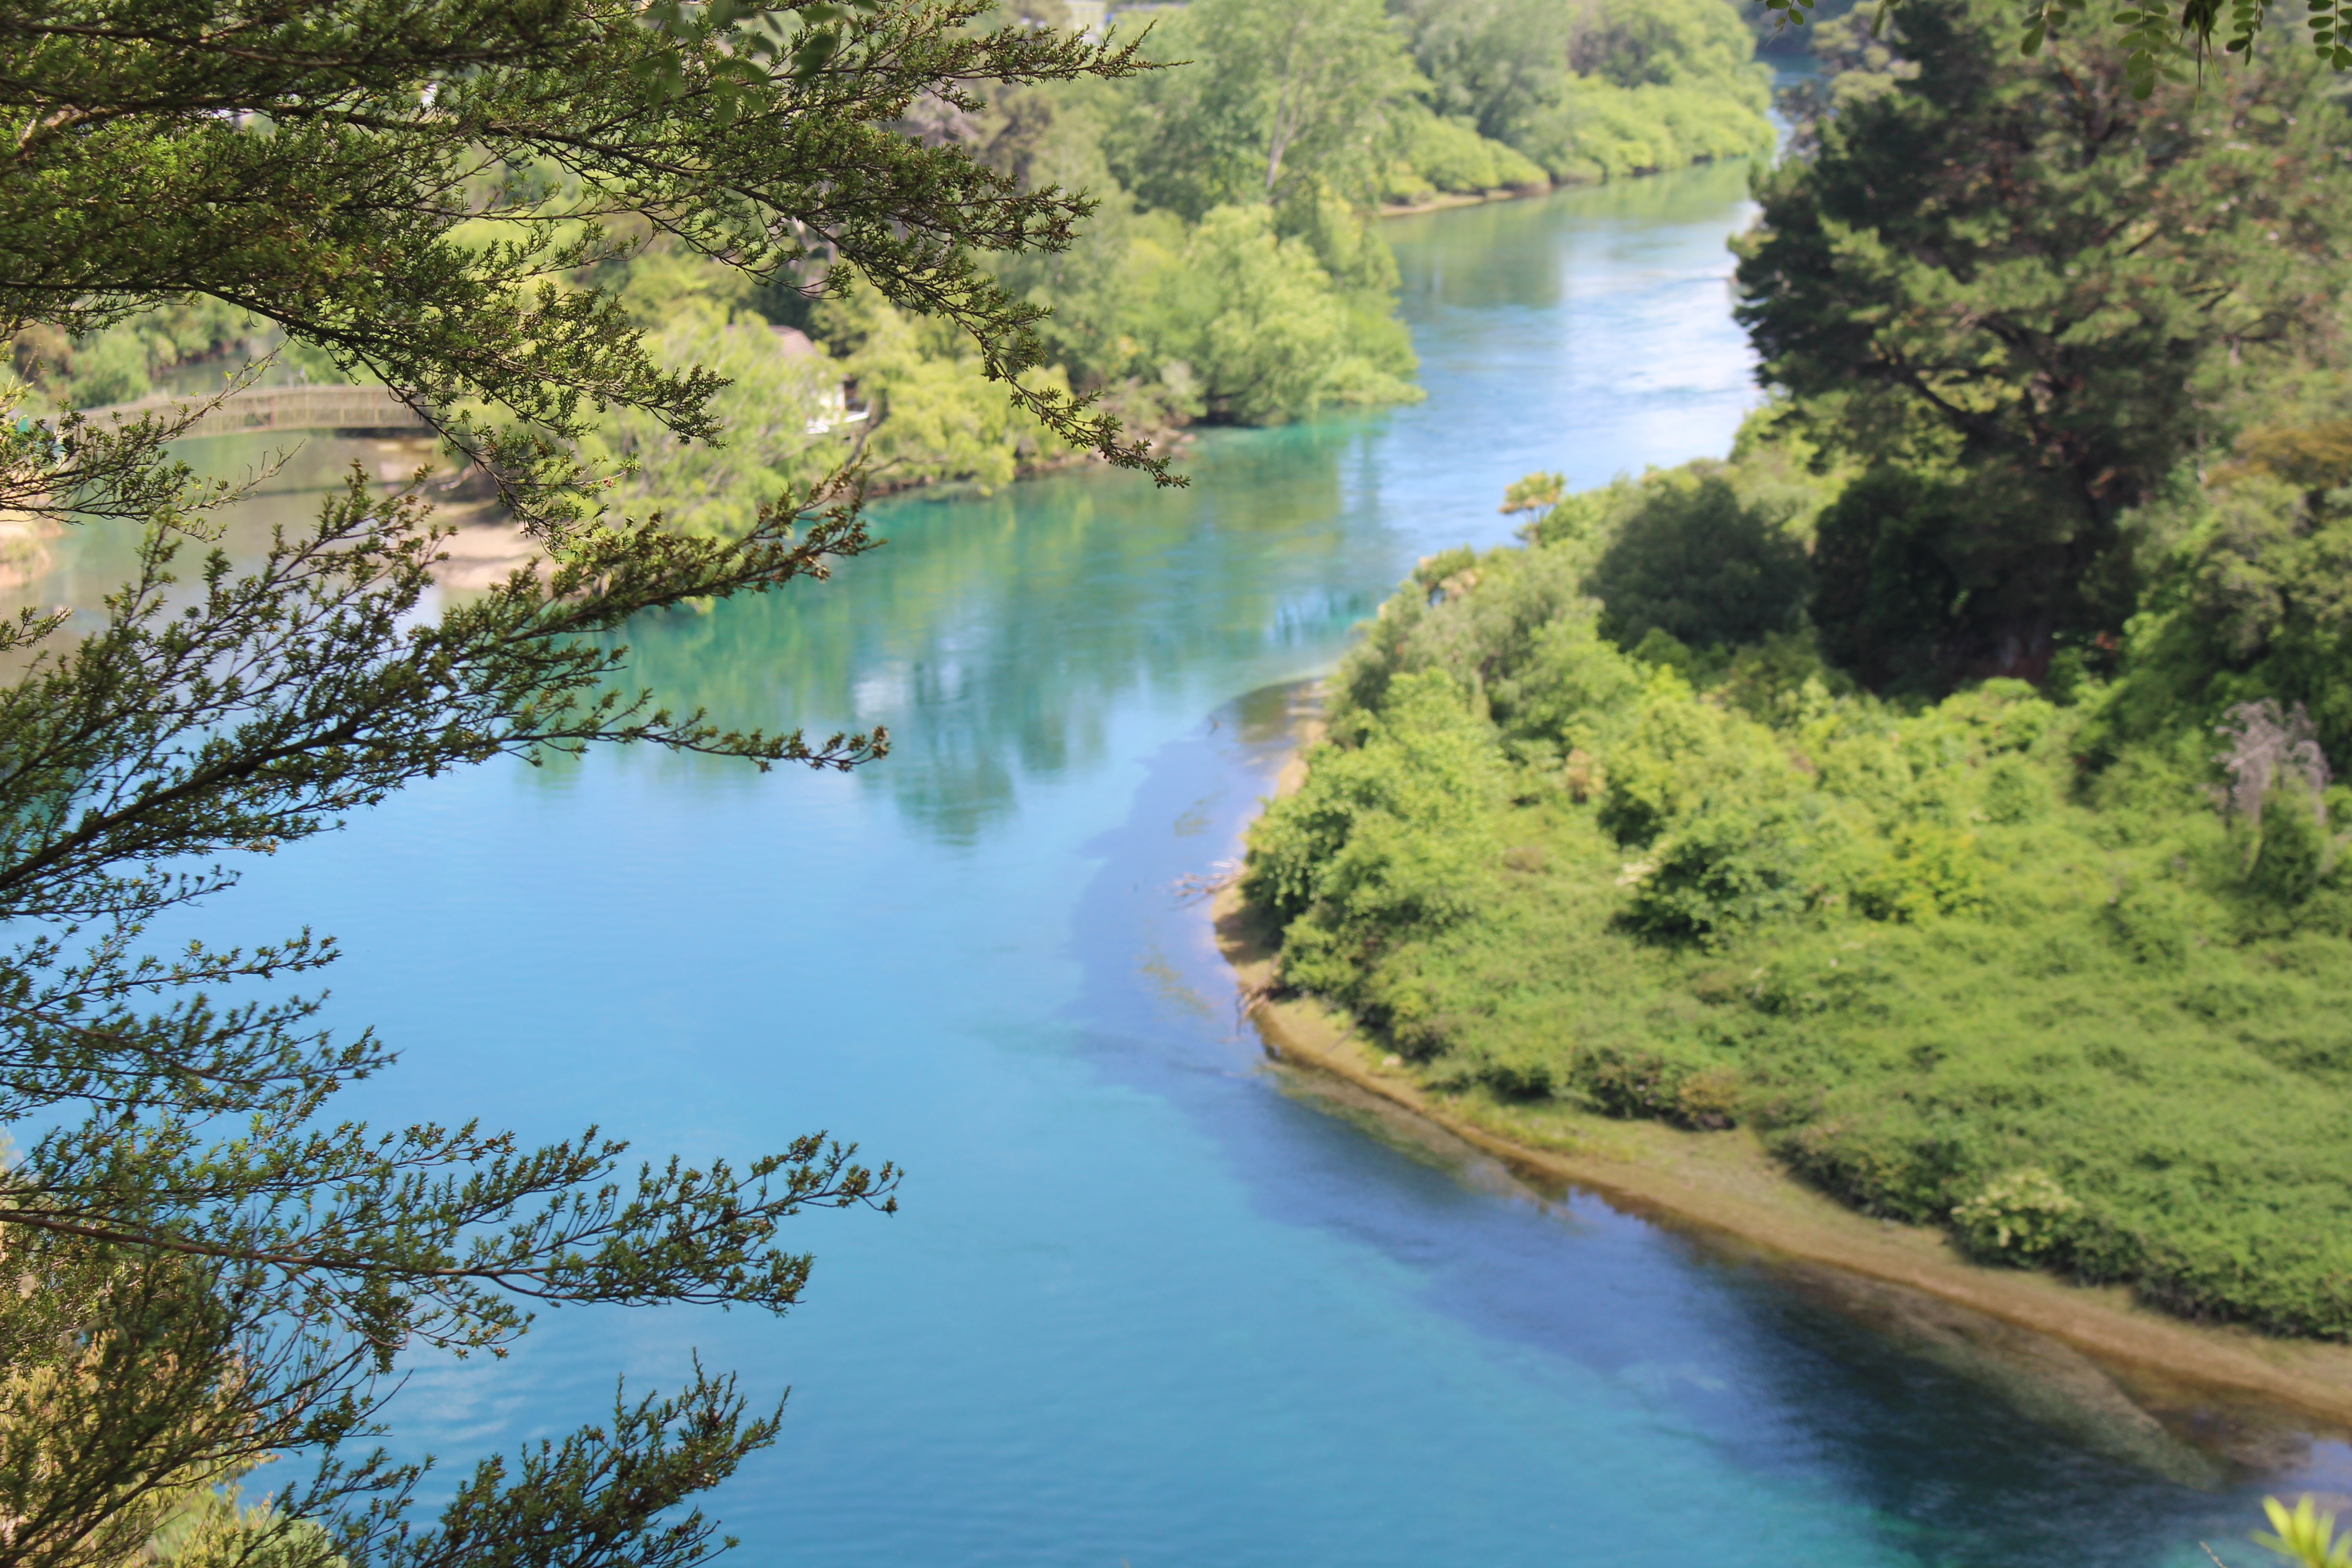
landscape, water, nature, forest, hiking, lake, wet, river, summer, travel, wild, idyllic, stream, rural, green, flow, rapid, blue, reservoir, waterway, body of water, trees, turquoise, mountains, backpacking, waikato, floodplain, new zealand, loch, waters, ecosystem, watercourse, mirroring, taupo, murmur, water surface, river landscape, tarn, water running, nature reserve, north island, wild nature, river run, green trees